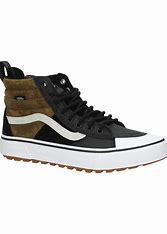
Brand: Vans
Model: SK8 Hi MTE